Eek-A-Mouse

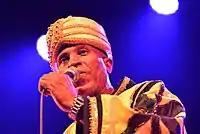
Eek-A-Mouse performing in 2019

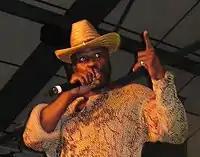
Eek-A-Mouse performing in 2006

On 16 August 2008, Eek-a-Mouse was arrested on charges of rape and narcotics possession in Dare County, North Carolina after a performance at the Port O'Call restaurant. Having fled the US, he failed to appear at his first hearing, so the court issued an "order to arrest". with a US$1 million bond issued. He was discovered to be in the Netherlands in 2010, but was unable to travel due to either an expired visa or the volcanos in Iceland.